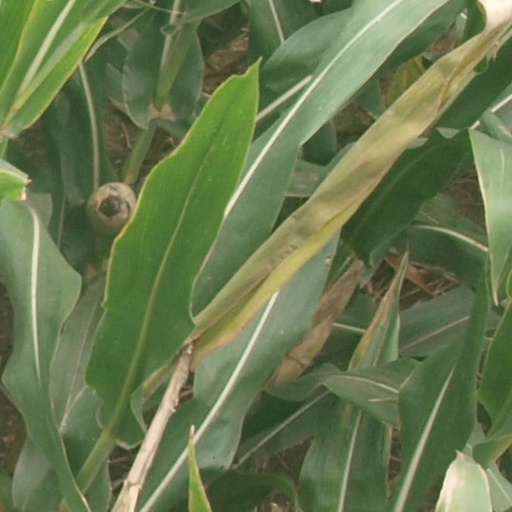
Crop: maize; corn